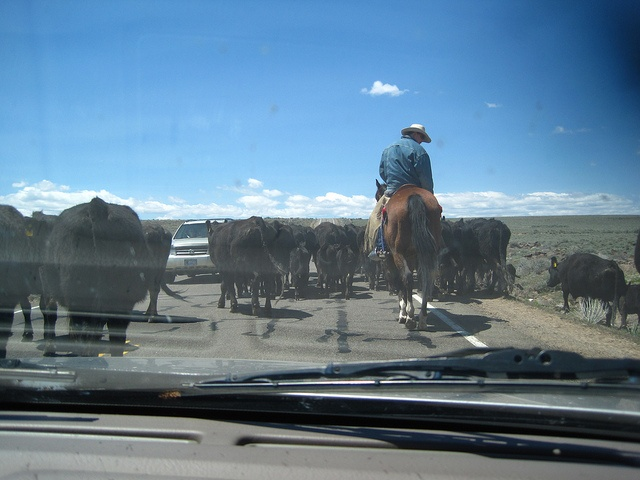
A man is herding cows on the road.
A man on a horse with many cows surrounding him.
Cattle seen from car window being herded across road by man on horseback
a man riding a horse with a group of cattle
A man herding sow cows. The cows are blocking a road with cars on it.